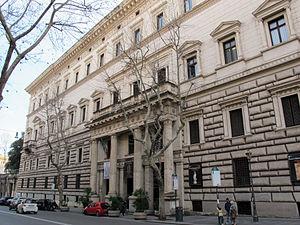
La famille Brancaccio est une famille de la haute noblesse italienne dont les origines immémoriales remontent à Naples.
Le palais Brancaccio est un palais situé à Rome, via Merulana sur le colle Oppio, construit pour la puissante famille Brancaccio. Il s'agit du dernier palais nobiliaire construit à Rome.